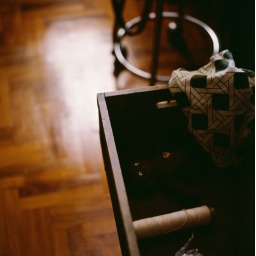
bobo the bear is dark brown in colour, and in this photo, he got lost within the browns of the wooden crate.